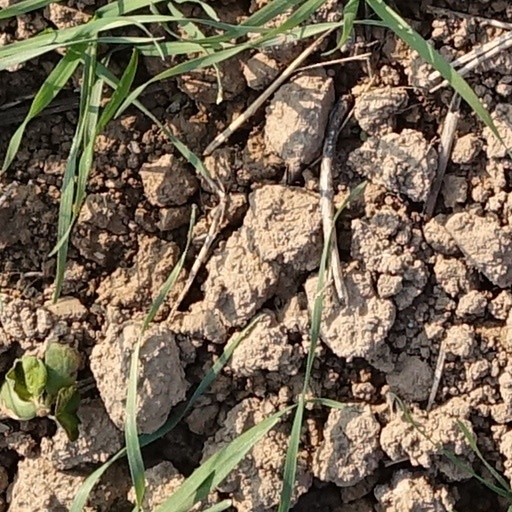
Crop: wheat